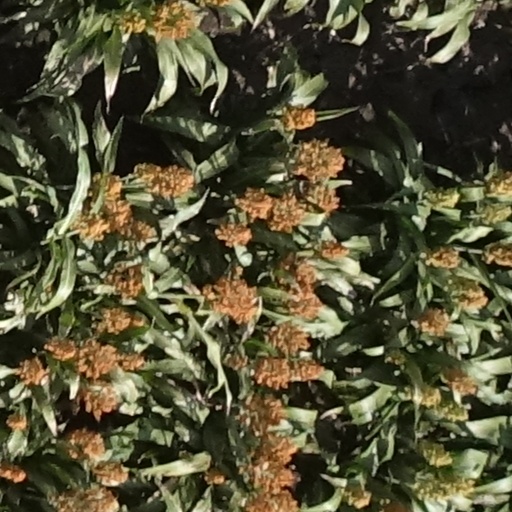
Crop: sorghum